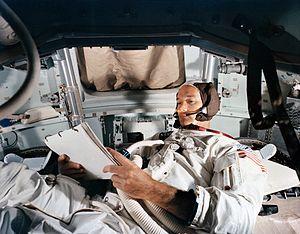
Michael Collins est un militaire, pilote d'essai, astronaute, haut fonctionnaire, cadre et homme d'affaires américain né le 31 octobre 1930 à Rome en Italie.